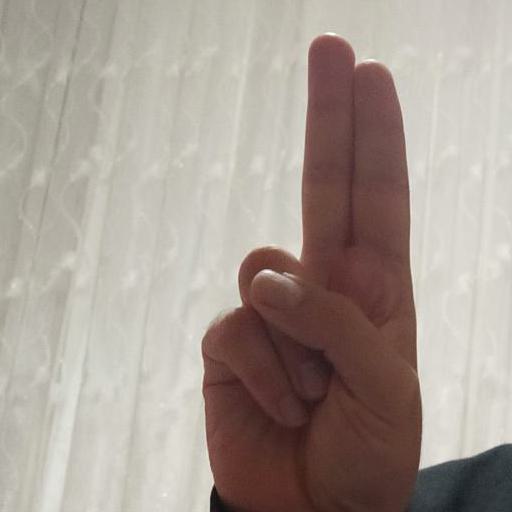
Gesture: two_up